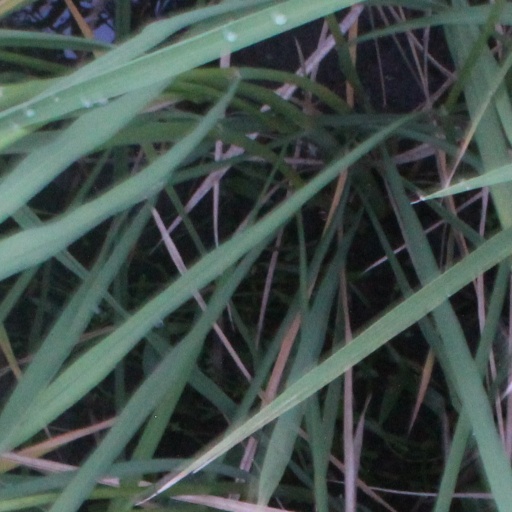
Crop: rice